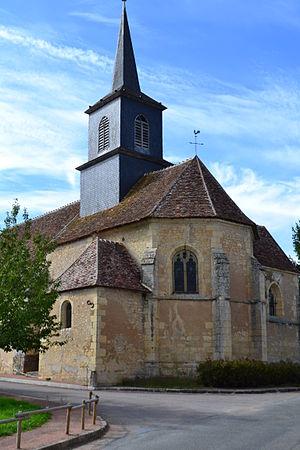
Eglise de Saint-Martin-d'Heuille (Nièvre)
Saint-Martin-d'Heuille est une commune française située dans le département de la Nièvre, en région Bourgogne-Franche-Comté.